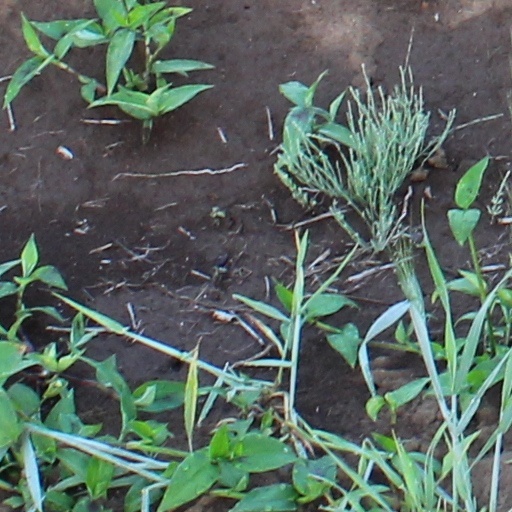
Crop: wheat